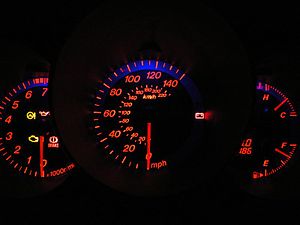
Mazda3 / Første generation (BK, 2003−2009) / Teknik
Optitron-kombiinstrument i Mazda3 Top (her amerikansk version)
Mazda3 er en personbilsmodel i den lille mellemklasse fra den japanske bilfabrikant Mazda. Som efterfølger for Mazda 323 er den i 2003 introducerede bil størrelsesmæssigt placeret mellem Mazda2 og Mazda5. Teknisk set er Mazda3 identisk med Ford Focus og Volvo S40/V50.